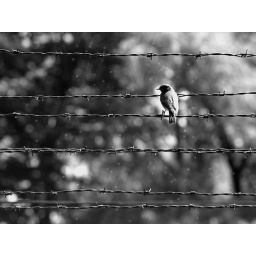
A bird just stopped by at the fence of the former Auschwitz camp.